8-track cartridge

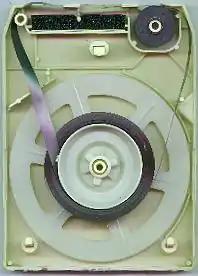
The inside of a cartridge. The black rubber pinch roller is at upper right.

The 8-track tape (formally Stereo 8; commonly called eight-track cartridge, eight-track tape, and eight-track) is a magnetic-tape sound recording technology that was popular from the mid-1960s until the early 1980s, when the compact cassette, which pre-dated the 8-track system, surpassed it in popularity for pre-recorded music.